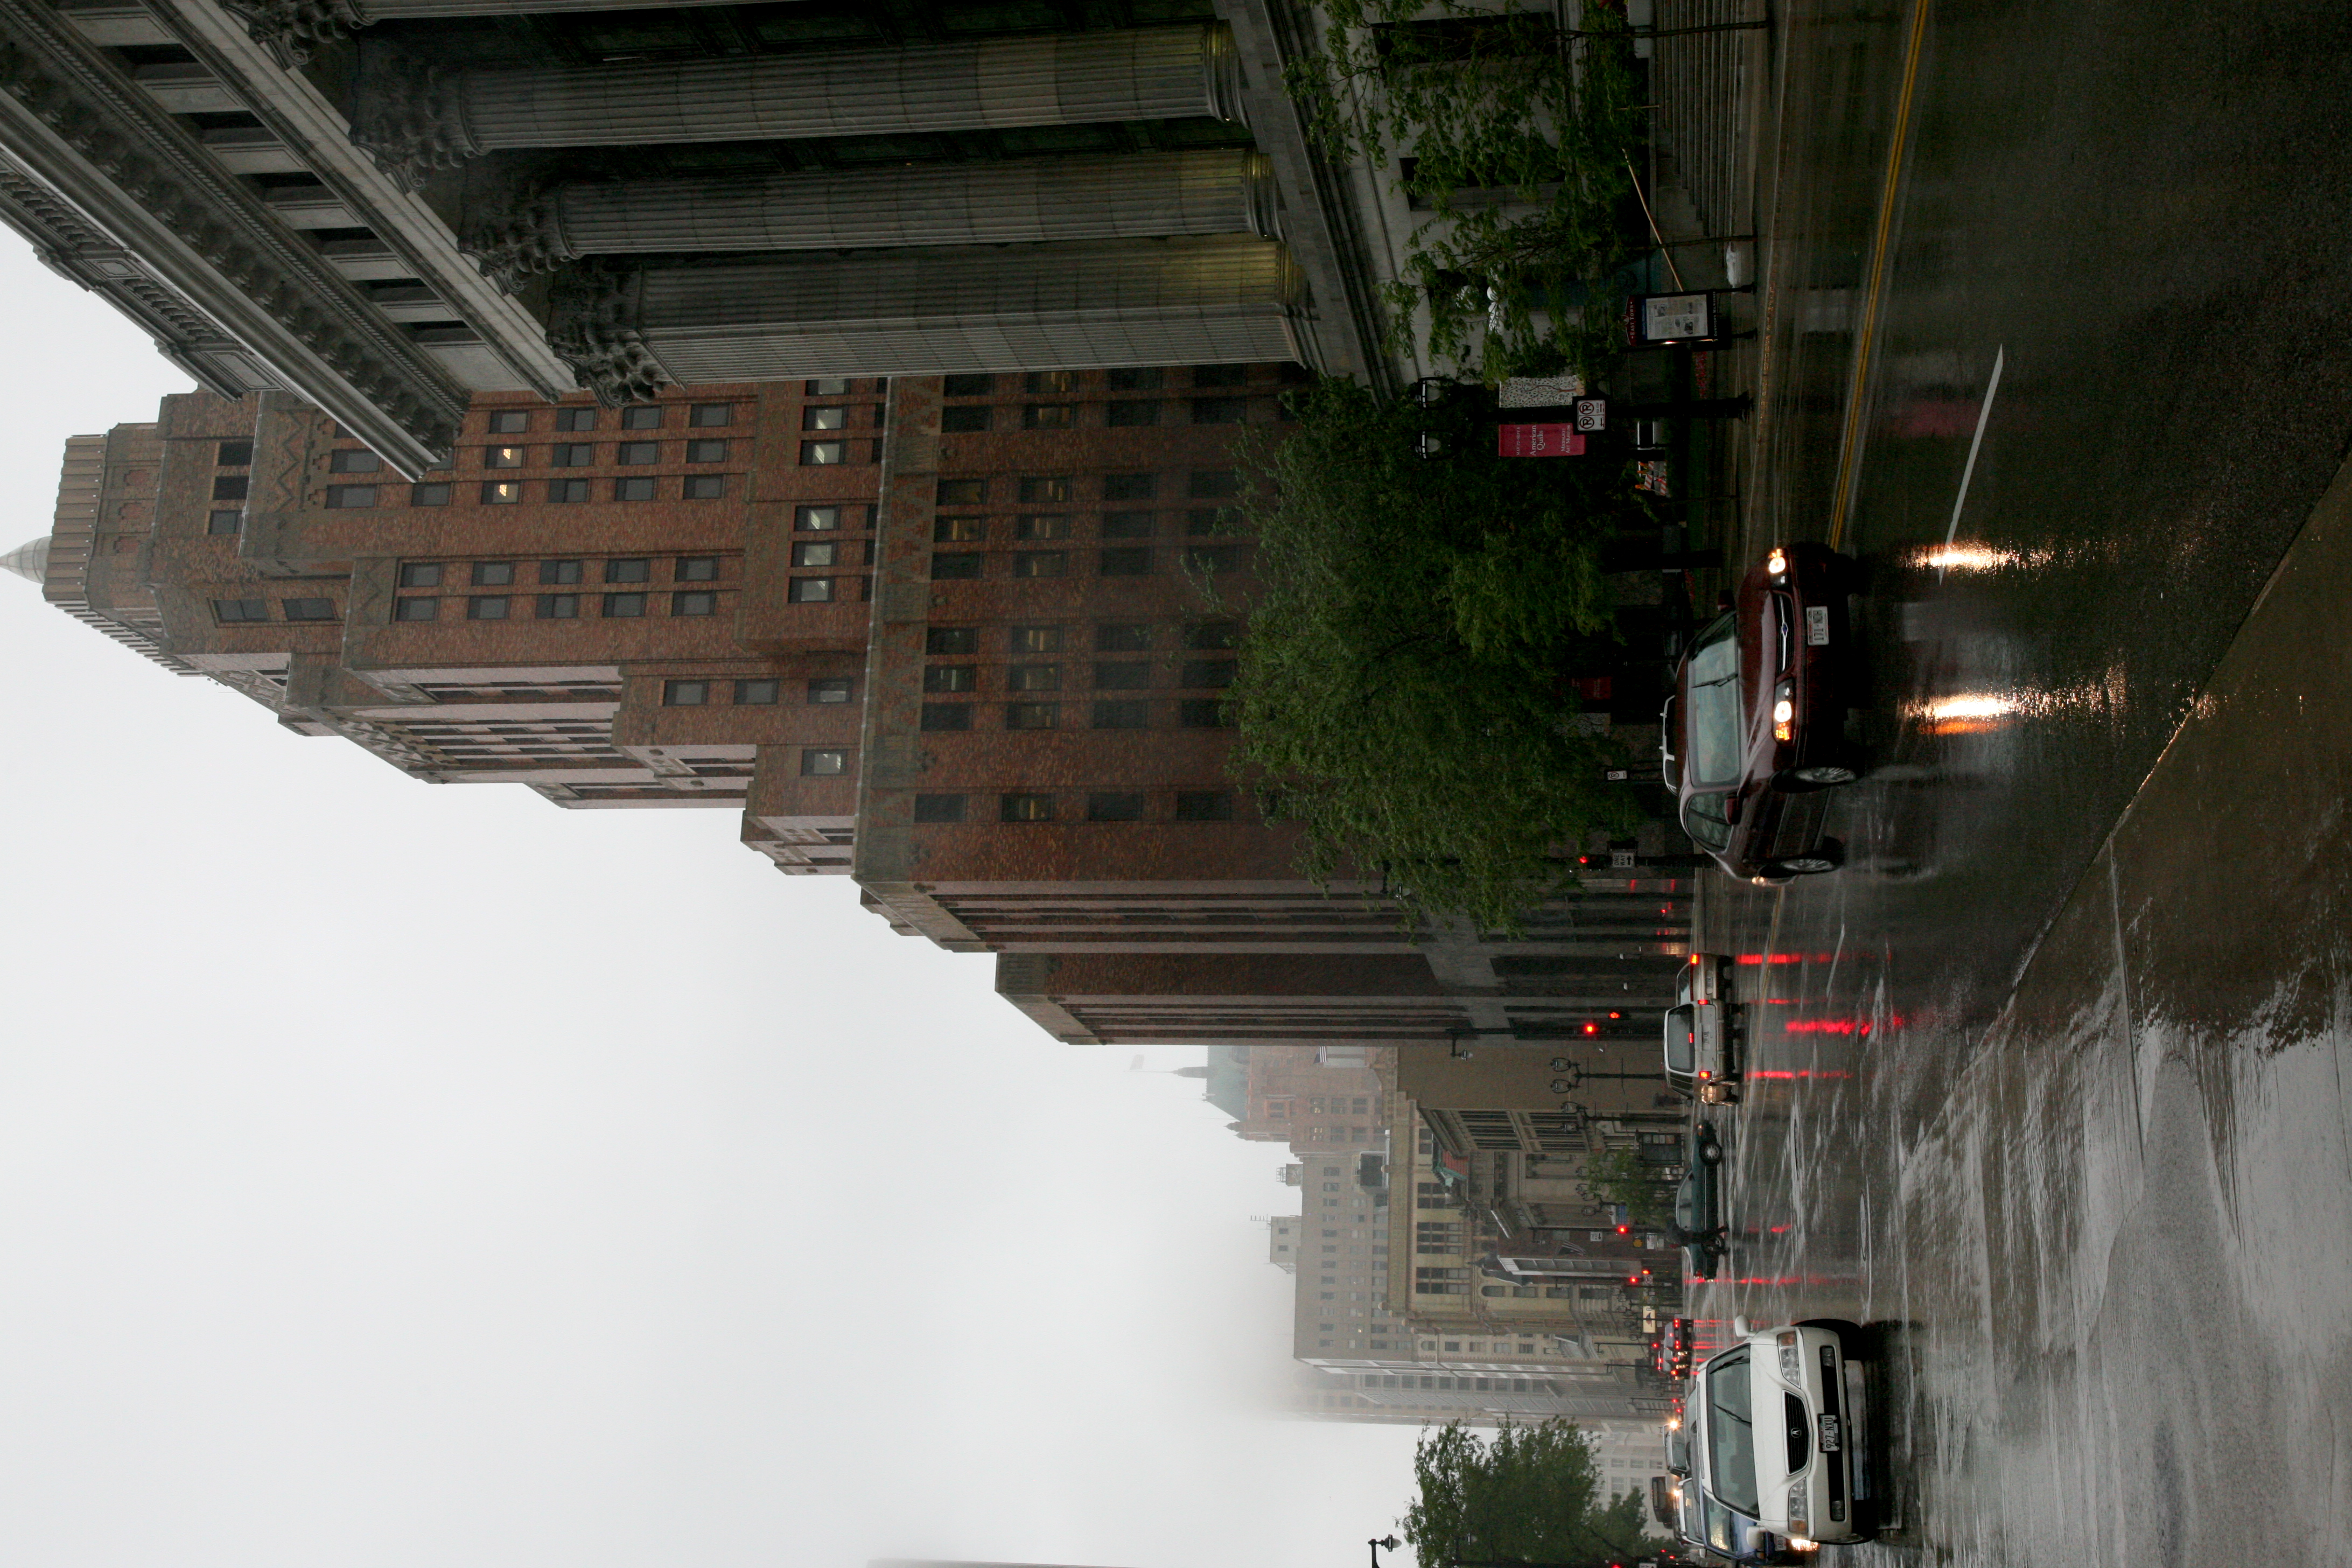
architecture, road, street, rain, city, skyscraper, canal, cityscape, downtown, reflection, weather, waterway, tower block, pluie, wisconsin, milwaukee, neighbourhood, urban area, atmospheric phenomenon, human settlement, metropolitan area